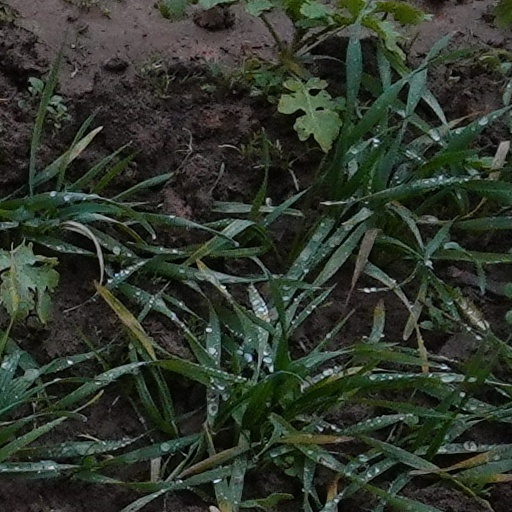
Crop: wheat